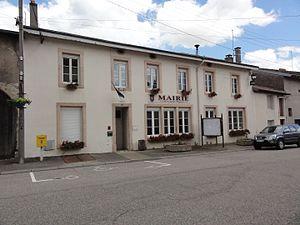
Einville-au-Jard (M-et-M) mairie
Einville-au-Jard est une commune française située dans le département de Meurthe-et-Moselle, en région Grand Est.